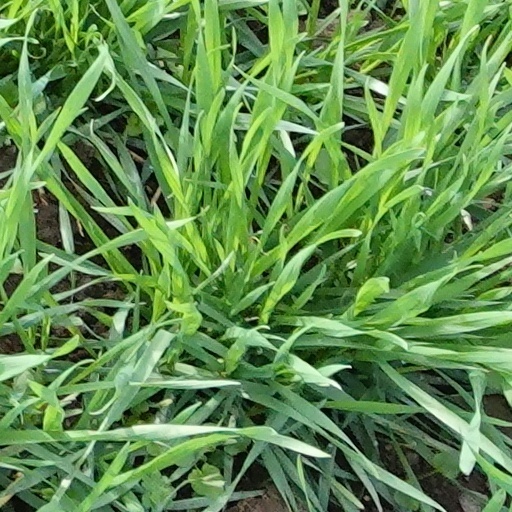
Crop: wheat